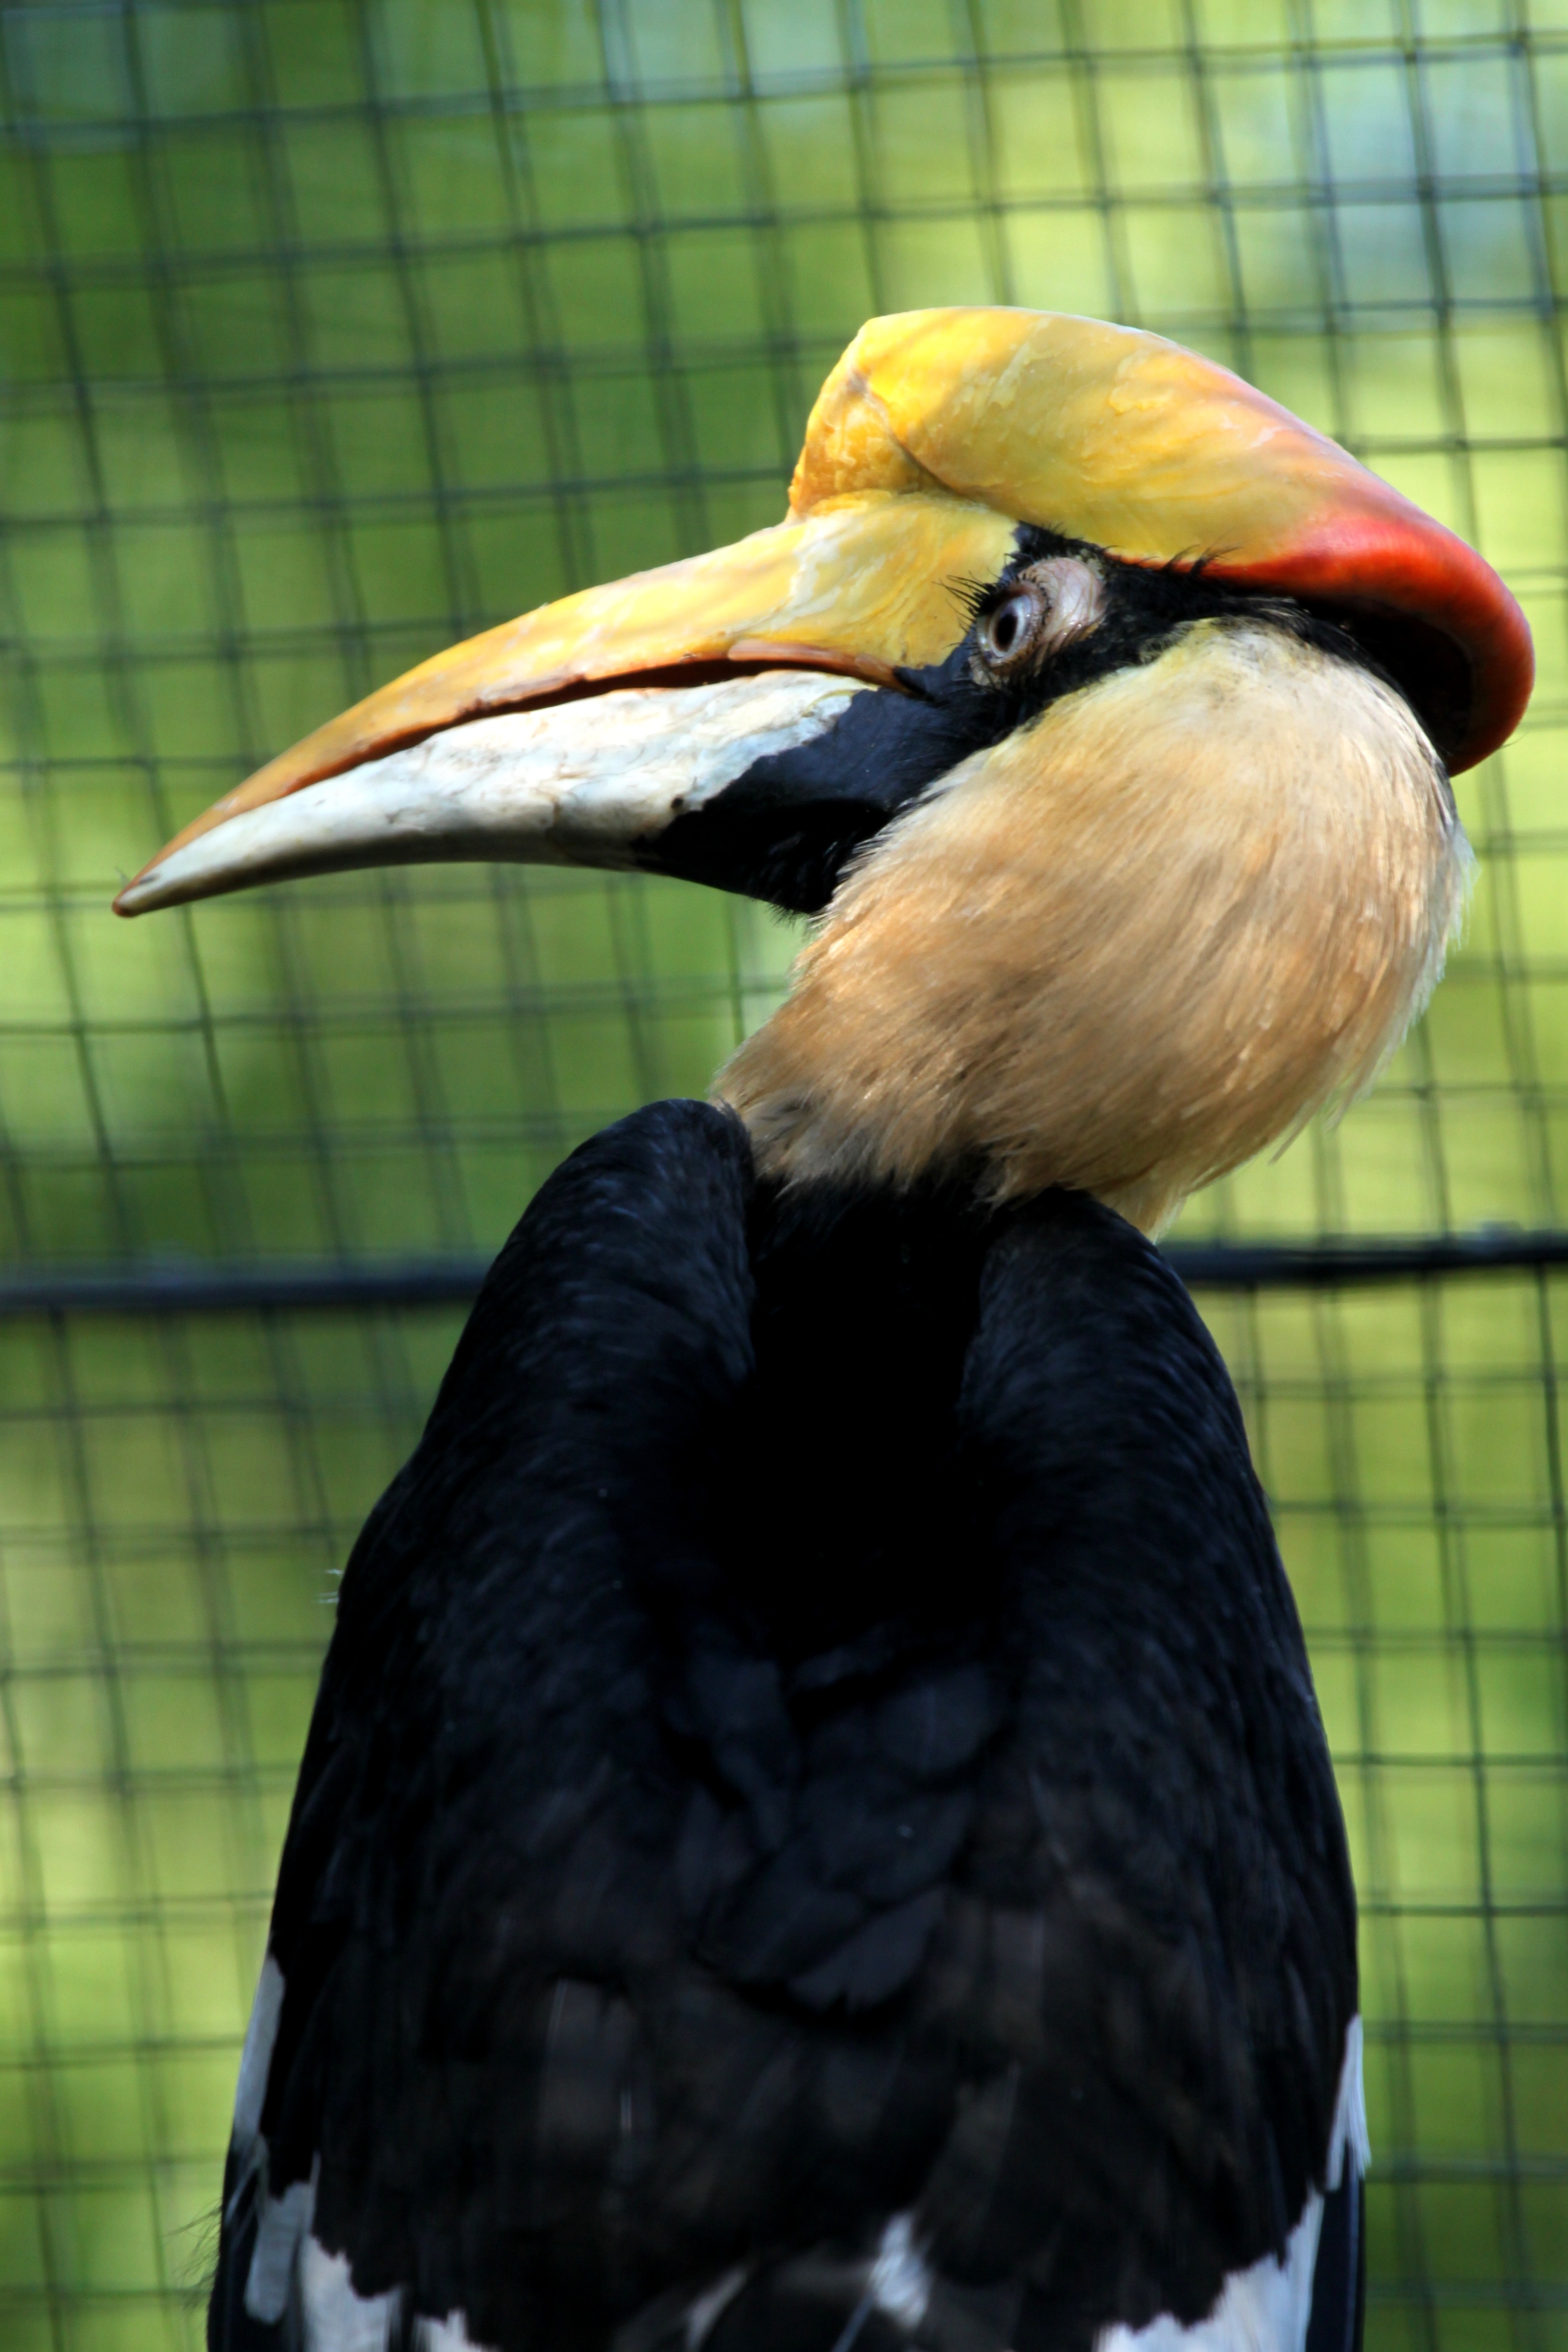
bird, wing, wildlife, zoo, beak, fauna, stork, rotterdam, vertebrate, hornbill, toucan, water bird, coraciiformes, blijdorp, ciconiiformes